Sierra Norte de Puebla

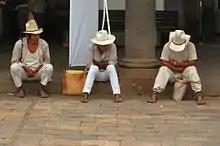
Nahua men in Zacatlán

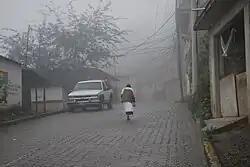
Otomi woman walking on the main street of Pahuatlán

The Sierra Norte is a predominantly rural region with a high percentage of indigenous population and an elevated level of socioeconomic marginalization, especially among the indigenous. Those in the region identify themselves as from the mountains (serranos) before identifying with the state of Puebla. Among serranos, there is a division between the various indigenous groups and “mestizos” or people of mixed European-indigenous ethnicity. Mestizos are strongly segregated from the indigenous and found mostly in the urban municipal seats, especially Zacatlán, Chignahuapan, Tetela de Ocampo, Zacapoaxtla, Cuetzalan, Teziutlán, Zaragoza, Zihuateutla and Tlatlauquitepec, with the indigenous in the more rural areas. Indigenous language and traditions are considered inferior or “not modern” by the mestizos and many indigenous because of the poverty associated with indigenous life. Social and economic organizations are best developed among the Nahuas and the Totonacs to promote the communities’ interests. Most of these are Nahua and based in Cuetzalan. One of the first organizations of this kind was the Cooperativa Agropecuaria Regional Tosepan Titataniske (CARTT) in the 1970s, with the aim of improving the prospects of small agricultural producers.